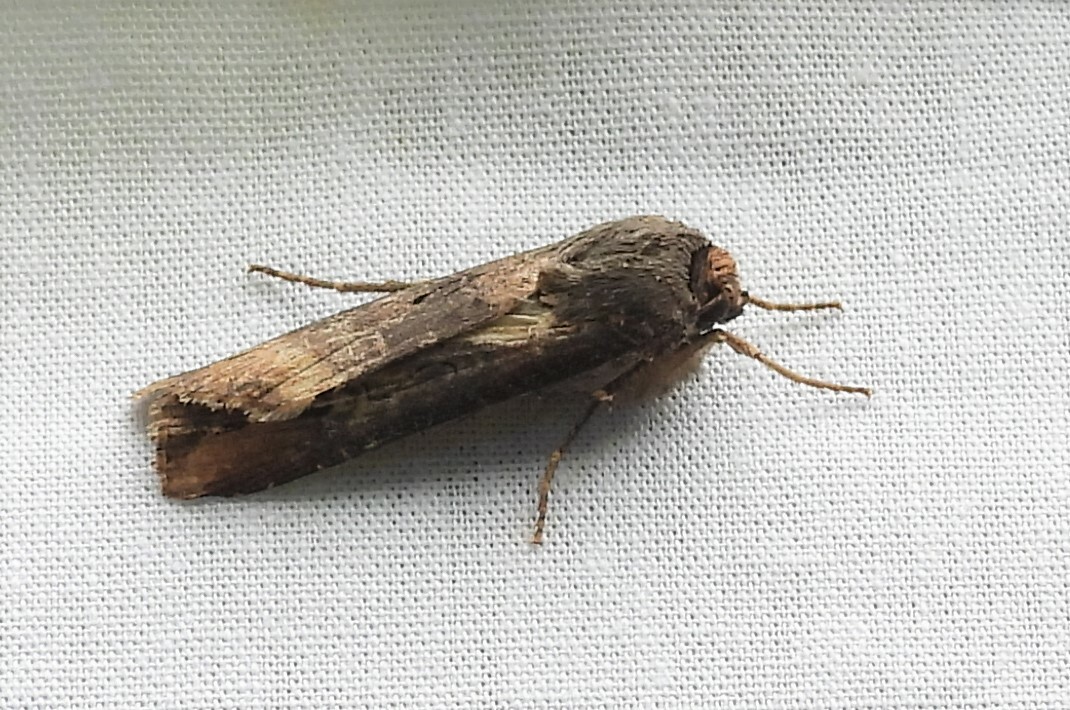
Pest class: cutworms